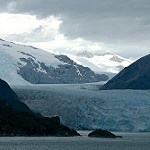
Scene: Outdoor